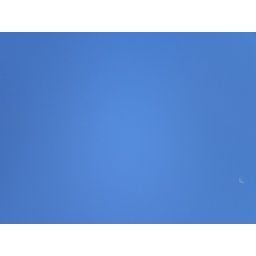
just to prove there was blue sky in cardiff.....all day!